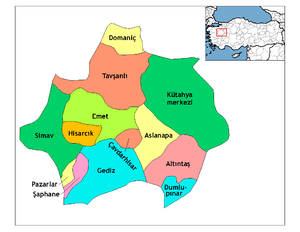
Simav est une ville et un district de la province de Kütahya dans la région égéenne en Turquie.
Aslanapa est une ville et un district de la province de Kütahya dans la région égéenne en Turquie.
Emet est une ville et un district de la province de Kütahya dans la région égéenne en Turquie.
Pazarlar est une ville et un district de la province de Kütahya dans la région égéenne en Turquie.